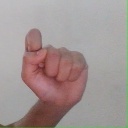
अक्षर: घ